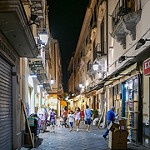
Label: street